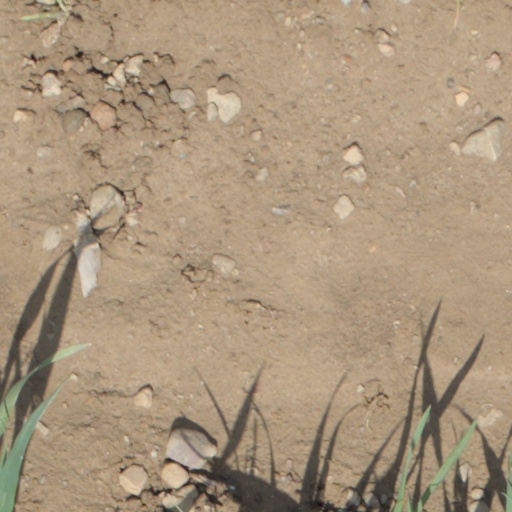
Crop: wheat